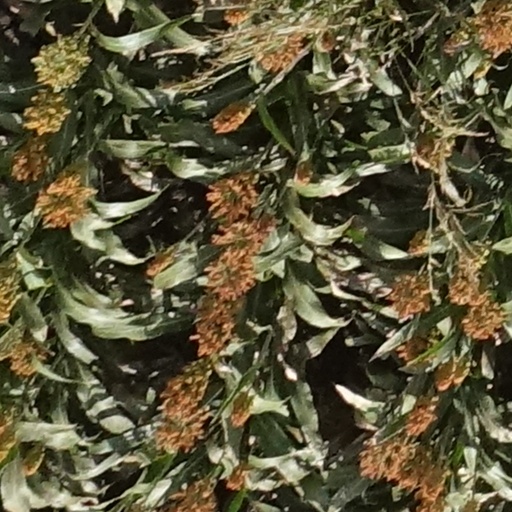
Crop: sorghum